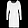
Label: Dress